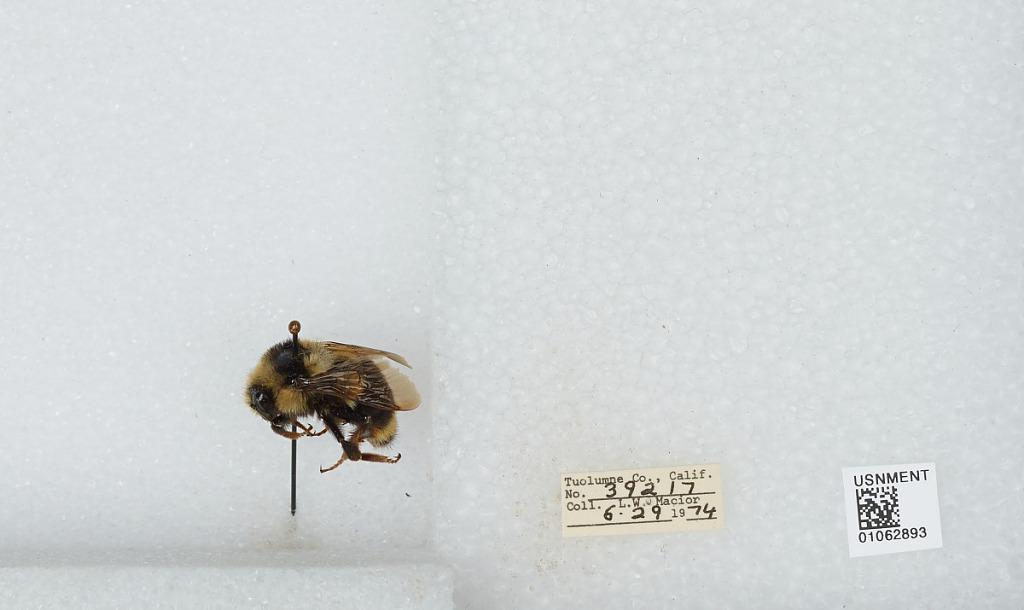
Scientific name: Bombus bifarius nearcticus
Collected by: L. Macior
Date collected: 1974-6-29
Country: United States
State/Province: California
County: Tuolumne
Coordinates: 38.02, -119.93